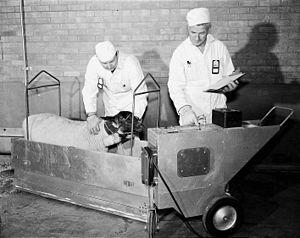
Scientifiques du complexe nucléaire de Hanford en train de mesurer la radioactivité thyroïdienne de moutons expérimentalement contaminés.
Le complexe nucléaire de Hanford, situé le long du Columbia au centre-sud de l'État de Washington, a connu plusieurs dénominations.